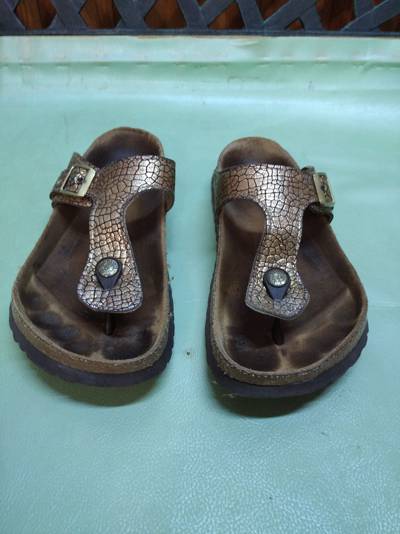
Waste category: shoes